List of dopaminergic drugs

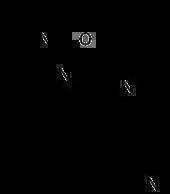
Lisuride

N-Ethoxycarbonyl-2-ethoxy-1,2-dihydroquinoline (EEDQ) •